Tipstaff

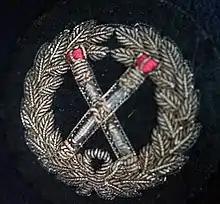
Crossed tipstaves within a wreath – rank of police assistant chief constable or commander in the UK

The emblem of two crossed tipstaves within a wreath appears on the rank insignia of senior police officers in several Commonwealth countries, including the United Kingdom and Australia. In Canada, the emblem is used for the most senior officers of the Ontario Provincial Police and Royal Newfoundland Constabulary.